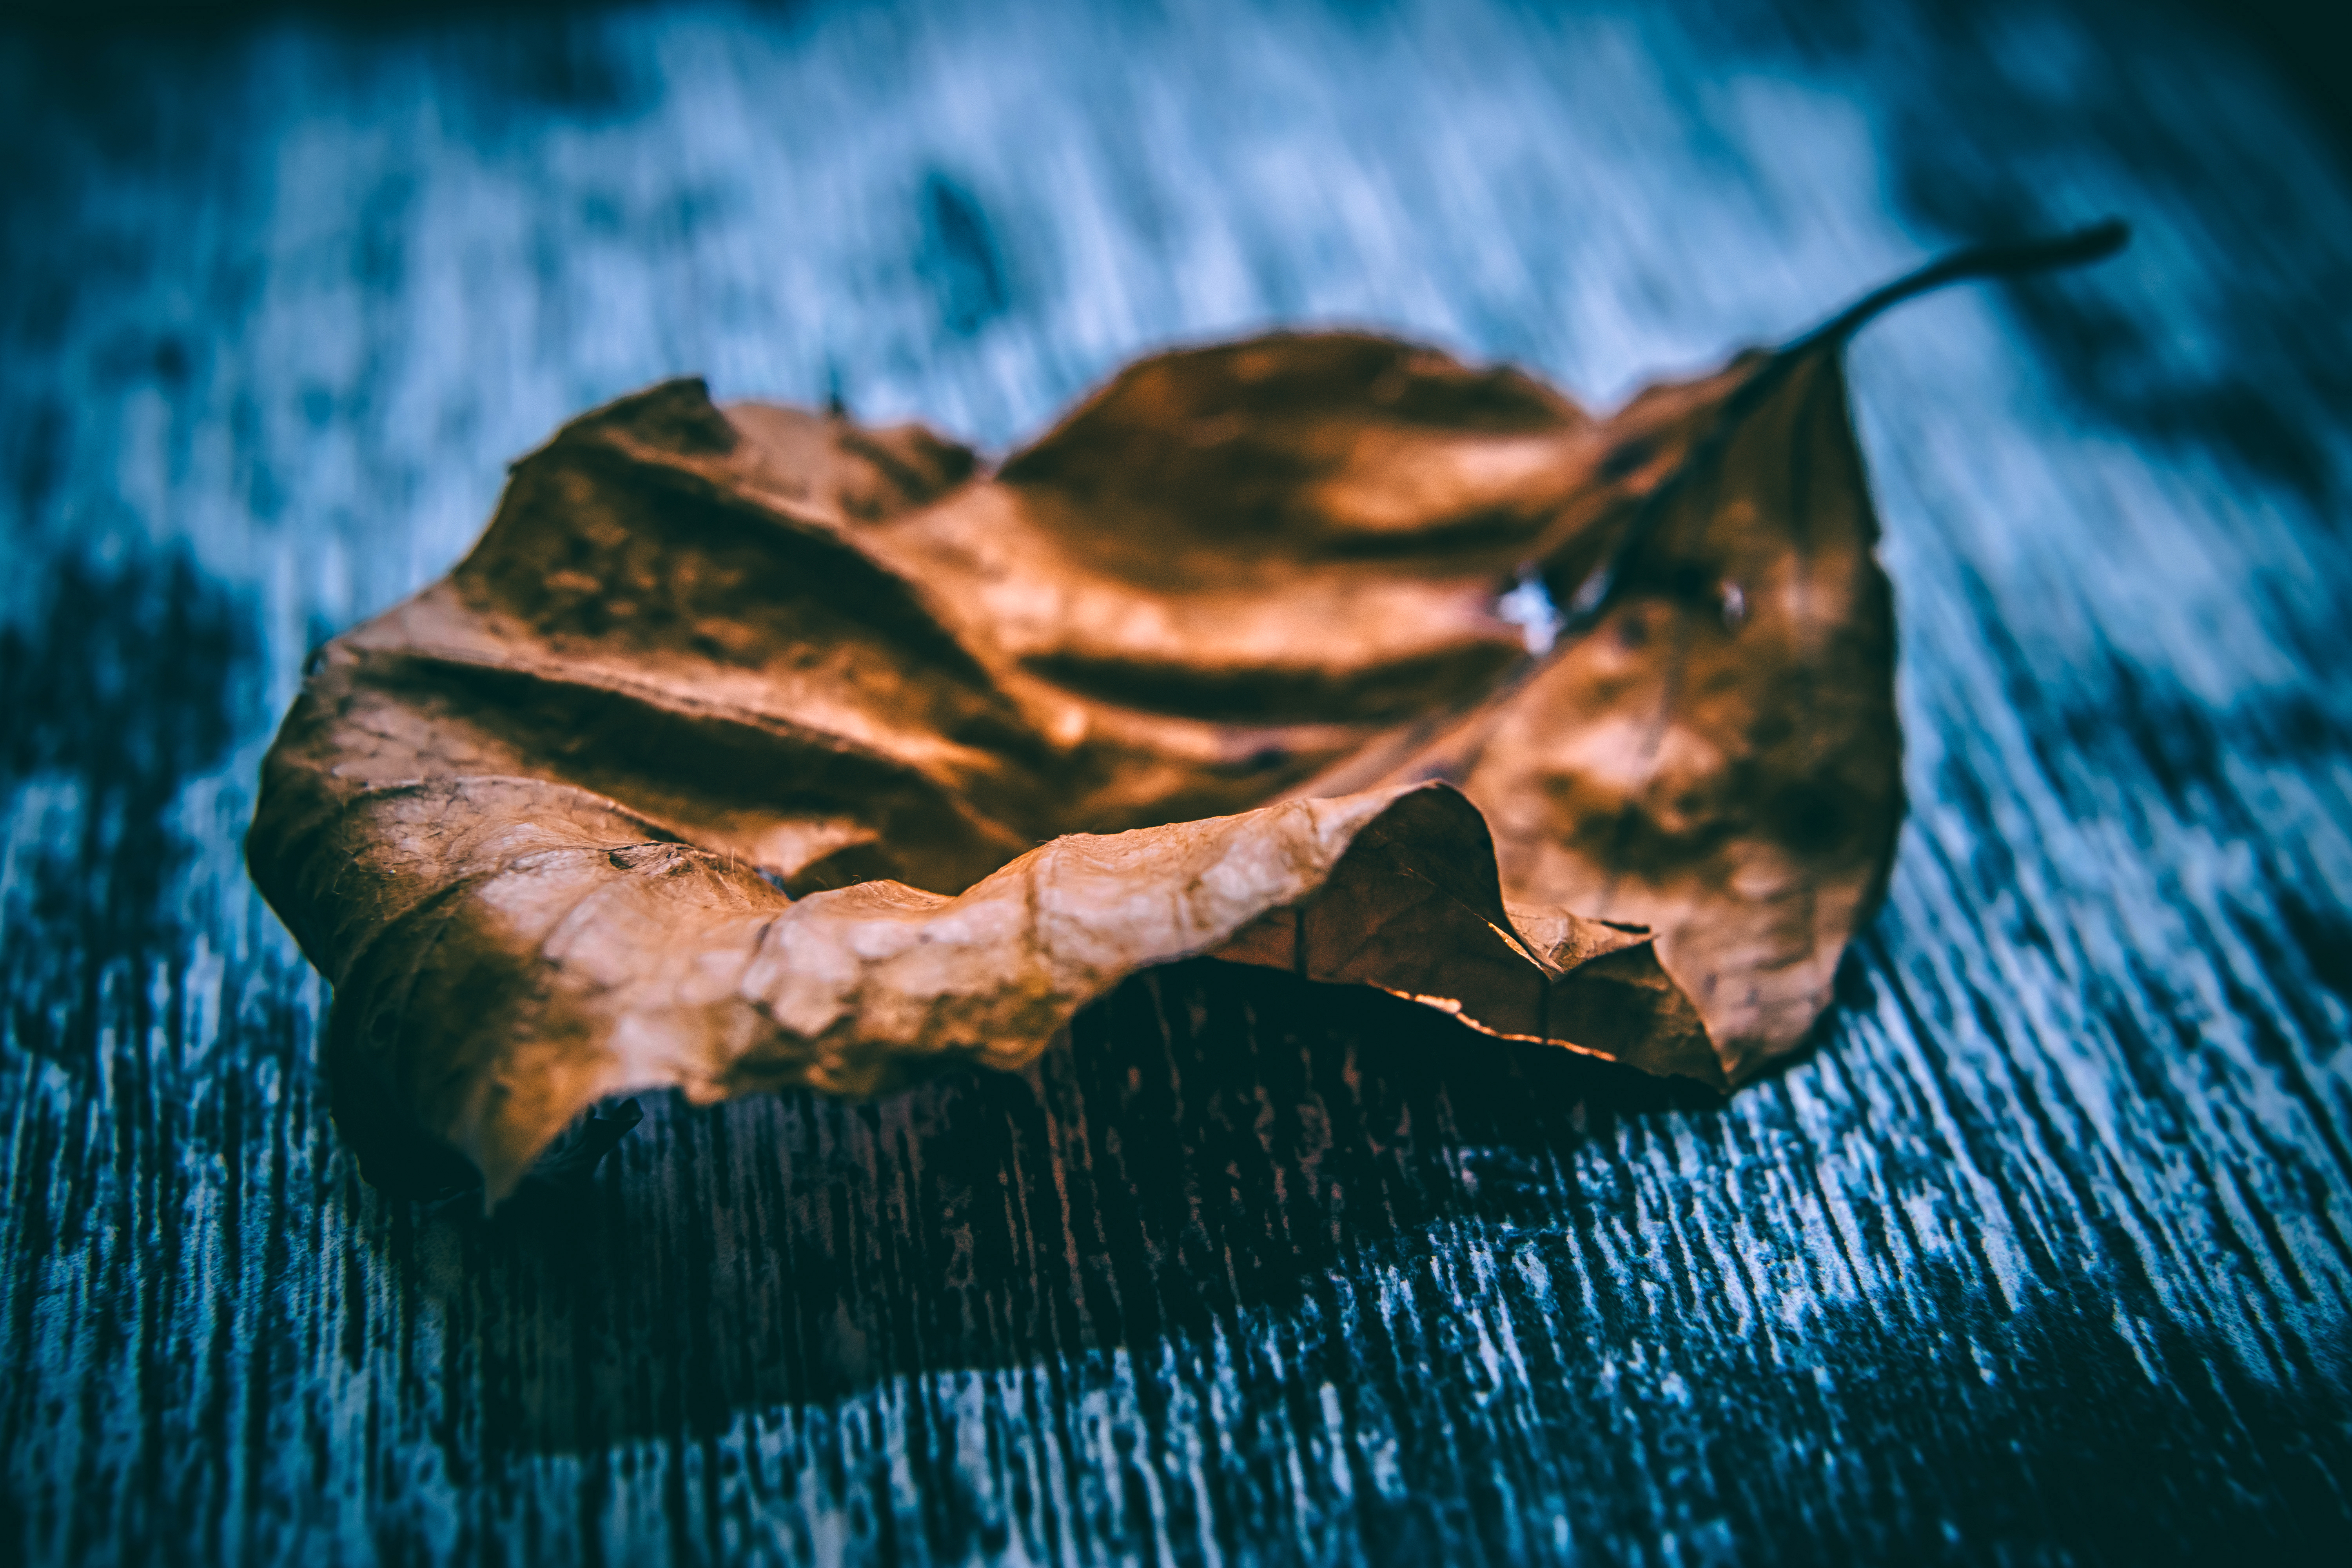
table, water, nature, light, blur, wood, photography, sunlight, texture, leaf, wave, underwater, reflection, color, biology, blue, fish, still life, dry leaf, close up, art, organ, autumn leaf, macro photography, computer wallpaper, marine biology